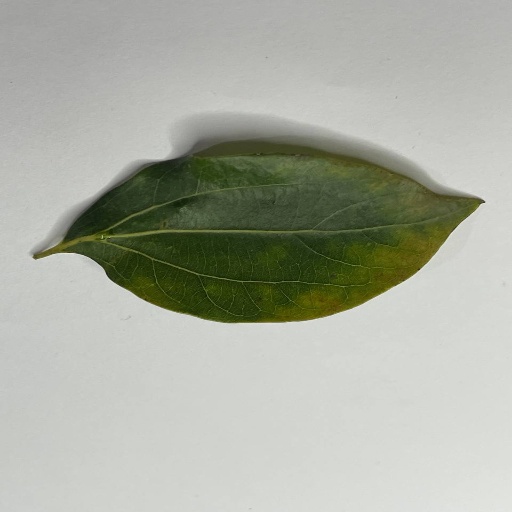
Species: Camphor
Leaf condition: Bacterial Spot